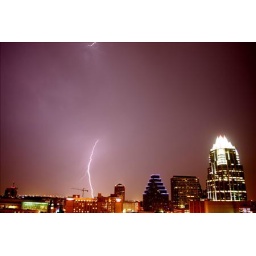
cloud to ground lightning over the Downtown Skyline